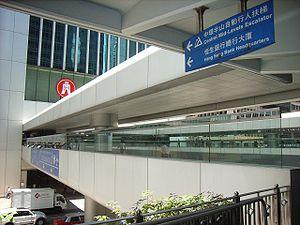
Hang Seng Bank est la deuxième plus grande banque de Hong Kong. Elle est cotée en bourse mais HSBC en détient la majorité.